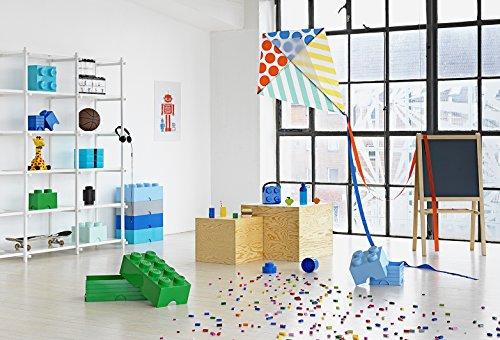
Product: LEGO Round Storage Box 1, Blue
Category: Toys & Games | Kids' Furniture, Décor & Storage
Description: Makes for the perfect gift.
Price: $11.92
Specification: ProductDimensions:4.8x4.8x7.2inches|ItemWeight:3.2ounces|ShippingWeight:7ounces(Viewshippingratesandpolicies)|Manufacturer:LEGO|ASIN:B008KQ22RU|Itemmodelnumber:4030